CLOUD experiment

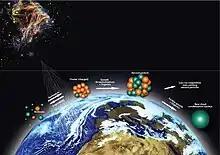
Process producing new aerosol particles

The first CLOUD experiments showed that sulphuric acid (derived from sulphur dioxide, for which fossil fuels are the predominant source) as such has a much smaller effect than had been assumed. In 2014, CLOUD researchers presented newer experimental results showing an interaction between oxidised biogenic vapours (e.g., alpha-pinene emitted by trees) and sulphuric acid. Ions produced in the atmosphere by galactic cosmic rays enhance the formation rate of these particles significantly, provided the concentrations of sulphuric acid and oxidised organic vapours are quite low. This new process may account for seasonal variations in atmospheric aerosol particles, which are being related to higher global tree emissions in the northern hemisphere summer.